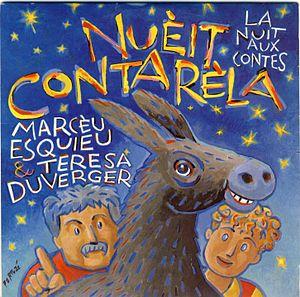
Nuèit contarèla (La nuit aux contes), de Marceau Esquieu et Thérèse Duverger Occitan
Marceau Esquieu, en occitan Marcèu Esquieu, né le 19 mars 1931 à Hautefage-la-Tour et mort le 2 janvier 2015, est un enseignant, écrivain, poète et conteur occitan.